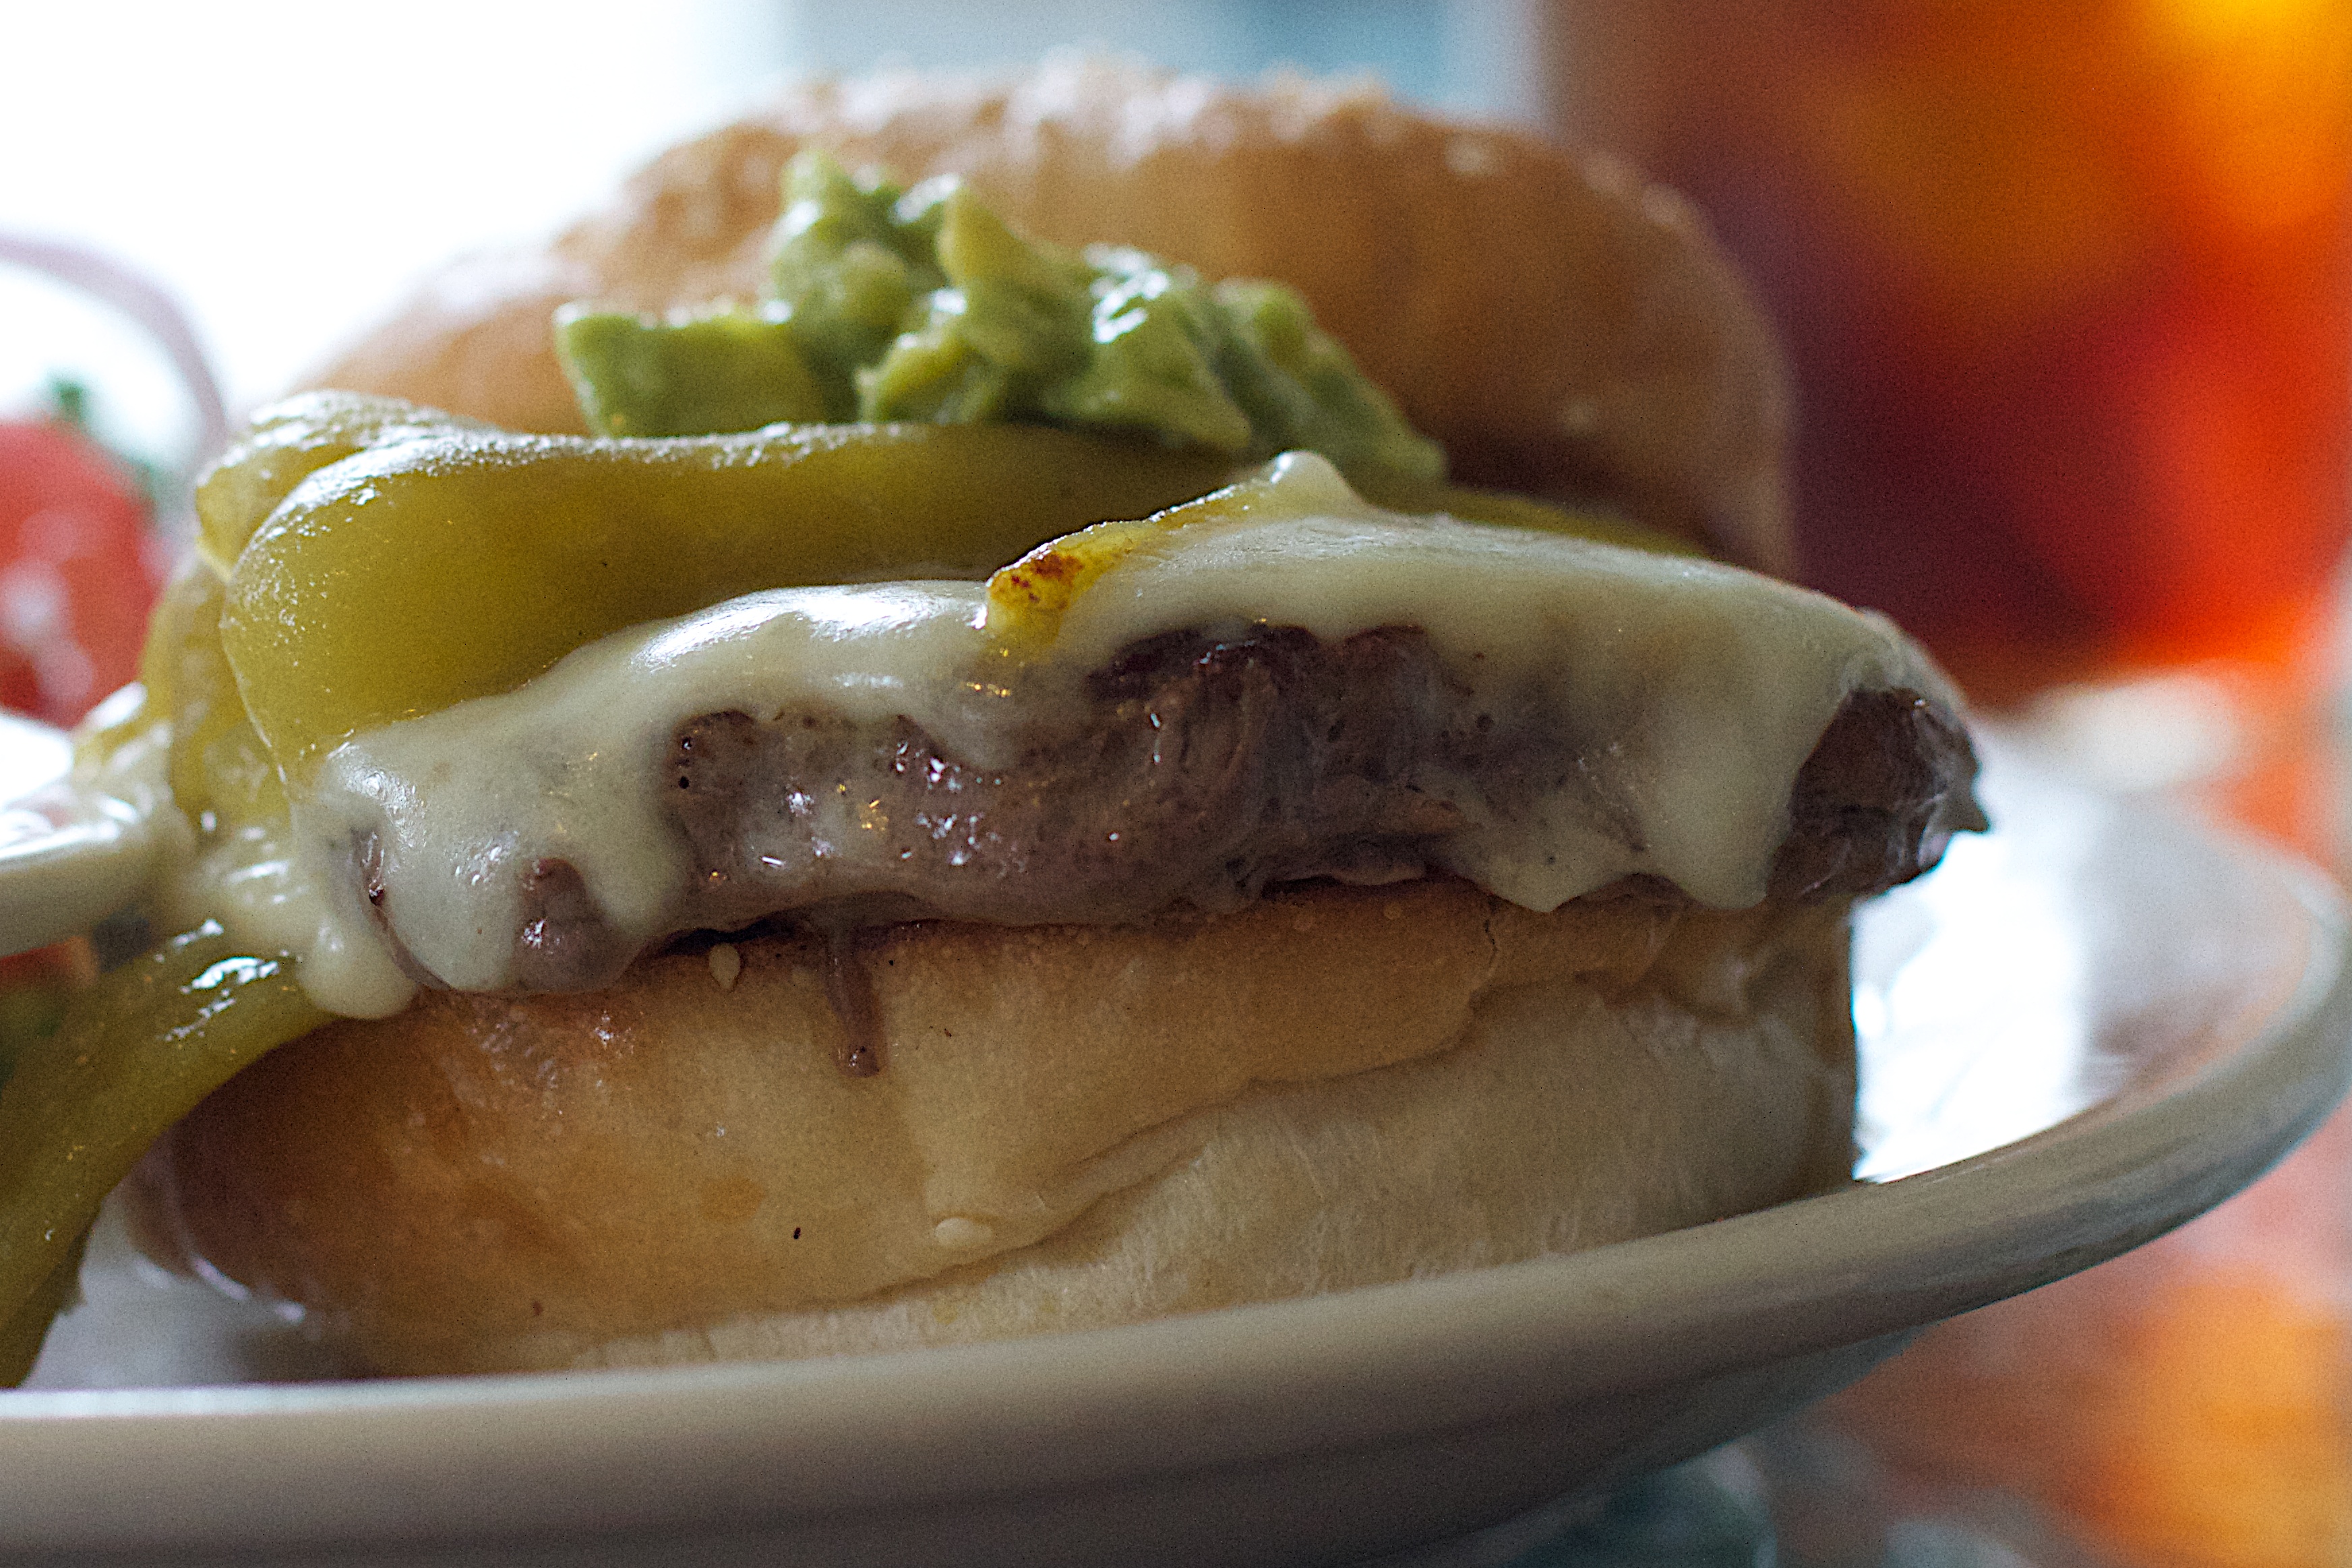
dish, meal, food, produce, meat, cuisine, hamburger, sandwich, cheeseburger, randallhouse, cheesesteak